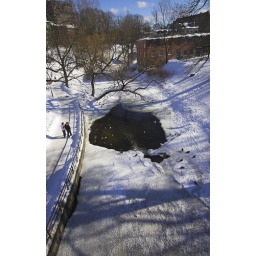
ducks hanging out by a gap in the ice in the river in oslo